George Clymer

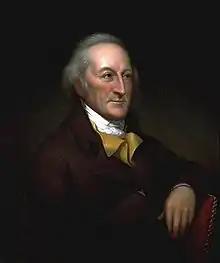
Portrait by Charles Willson Peale

George Clymer (March 16, 1739January 23, 1813) was an American politician, abolitionist and Founding Father of the United States, one of only six founders who signed both the Declaration of Independence and U.S. Constitution. Clymer was among the earliest patriots to advocate for complete independence from Britain. He attended the Continental Congress and served in political office until the end of his life. He was a Framer of the Constitution where he attempted unsuccessfully to regulate the importation of slaves. Clymer was himself a minor slave owner, at least briefly when seven years old through inheritance.